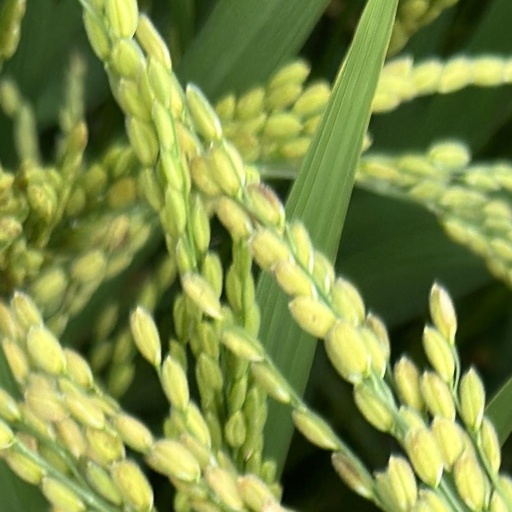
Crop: rice